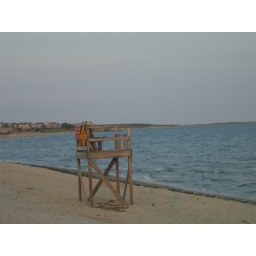
Lifeguard chair by the house